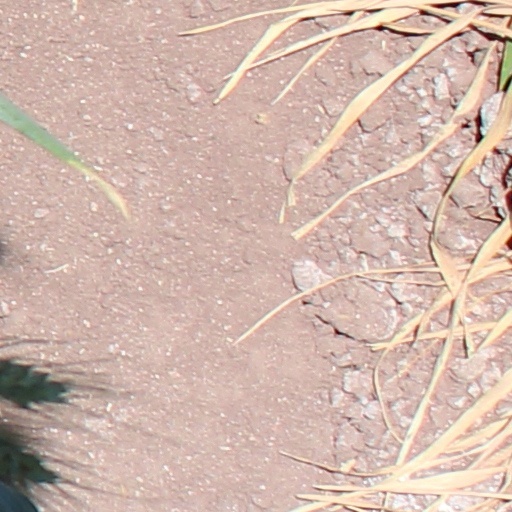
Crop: wheat